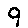
Label: 9